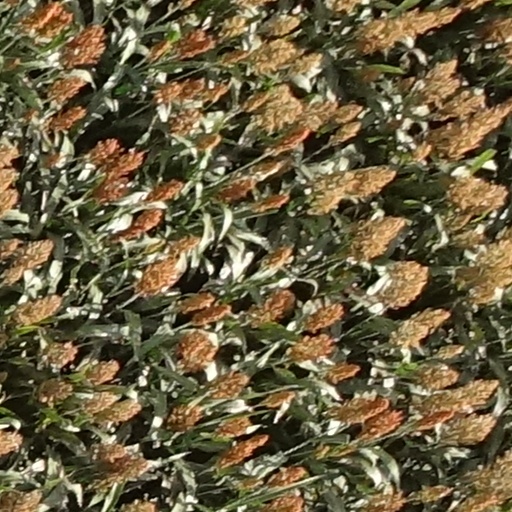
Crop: sorghum